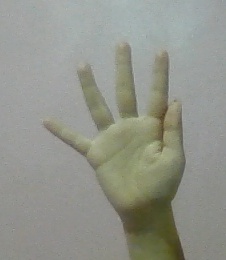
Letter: sheen